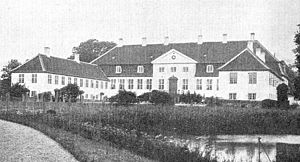
Hverringe
Hverringe omkring 1900
Hverringe er en gammel sædegård, som nævnes første gang i 1350. Gården ligger i Viby Sogn, Bjerge Herred, Kerteminde Kommune. Hovedbygningen er opført i 1790.
Hverringe er en gammel sædegård, som nævnes første gang i 1350. Gården ligger i Viby Sogn, Bjerge Herred, Kerteminde Kommune. Hovedbygningen er opført i 1790.